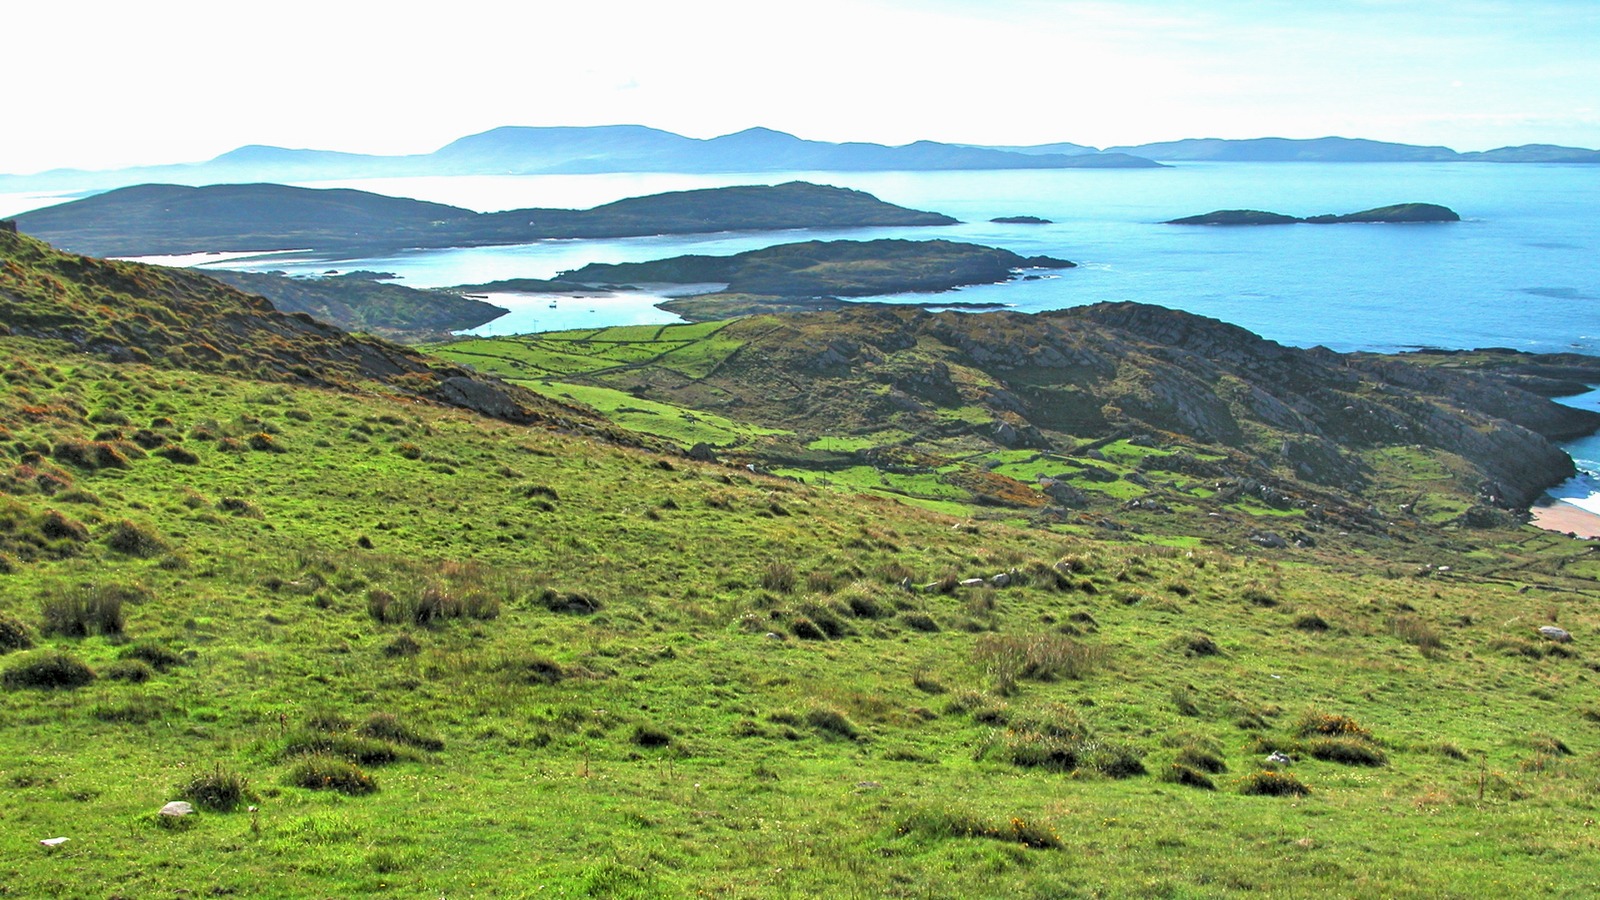
landscape, sea, coast, nature, wilderness, mountain, meadow, hill, mountain range, idyllic, island, highland, terrain, ridge, plain, grassland, vegetation, outlook, plateau, ireland, fell, loch, ecosystem, tundra, landform, coast line, geographical feature, mountainous landforms